Australian Air League

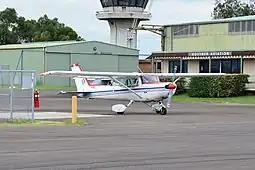
VH-SOX, a Cessna 152 operated by the Australian Air League.

Members also have the opportunity to complete the AAL General Diploma, the AAL Aviation Diploma, and the AAL Gold Diploma by obtaining the selected amount of education badges the courses prescribes within a particular time period.